Rahul Bhat

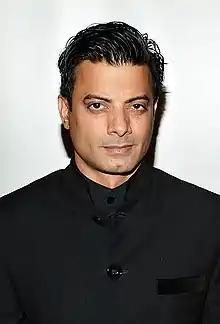
Bhat in 2020

Rahul Bhat is an Indian actor who works in Hindi films. He began his career as a fashion model and participated in the Graviera Mr. India contest in 1998, and subsequently worked in several advertisements and music videos. He gained fame for his leading role in the television serial "Heena" from 1998 to 2003. After starring in the films "Yeh Mohabbat Hai" (2002) and "Nayee Padosan" (2003), he took a sabbatical from acting and began producing television serials, including "Meri Doli Tere Angana" (2007–2008) and "Tum Dena Saath Mera" (2009).